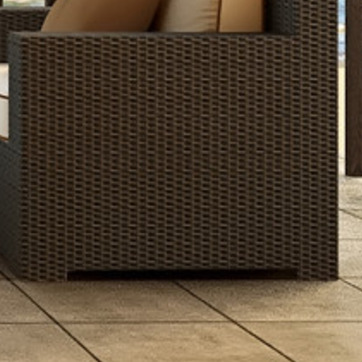
Material: other